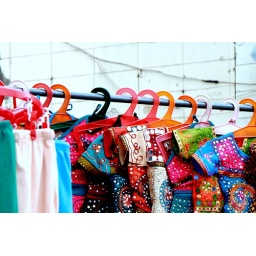
hangers as colorful as the clothes. a small flea market in delhi